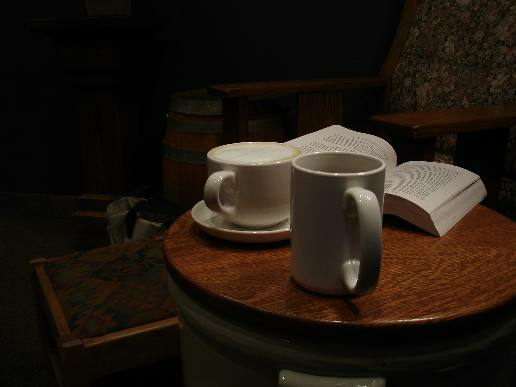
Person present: No